Société d'électronique et d'automatisme

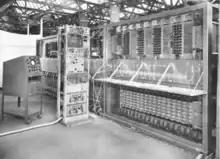
Partial view of the CUBA digital stored-program computer (1951)

CUBA was eventually delivered in 1954 and put into operation in 1956. With a three-years delay it became soon obsolete and was abandoned shortly thereafter. By that time, the French computer industry had already witnessed the emergence of other creations: SEA's own CAB 1011, a general computer which was used for cryptanalysis at SDECE (now DGSE), its CAB series 2000 and 3000 computers, and notably the Gamma 3 from Compagnie des machines Bull, introduced in 1952 and sold in quantities of around 1200 units. CAB stood for Calculatrice Automatique Binaire (Binary Automatic Calculator - the term "ordinateur", French for "computer", was coined only in 1955).